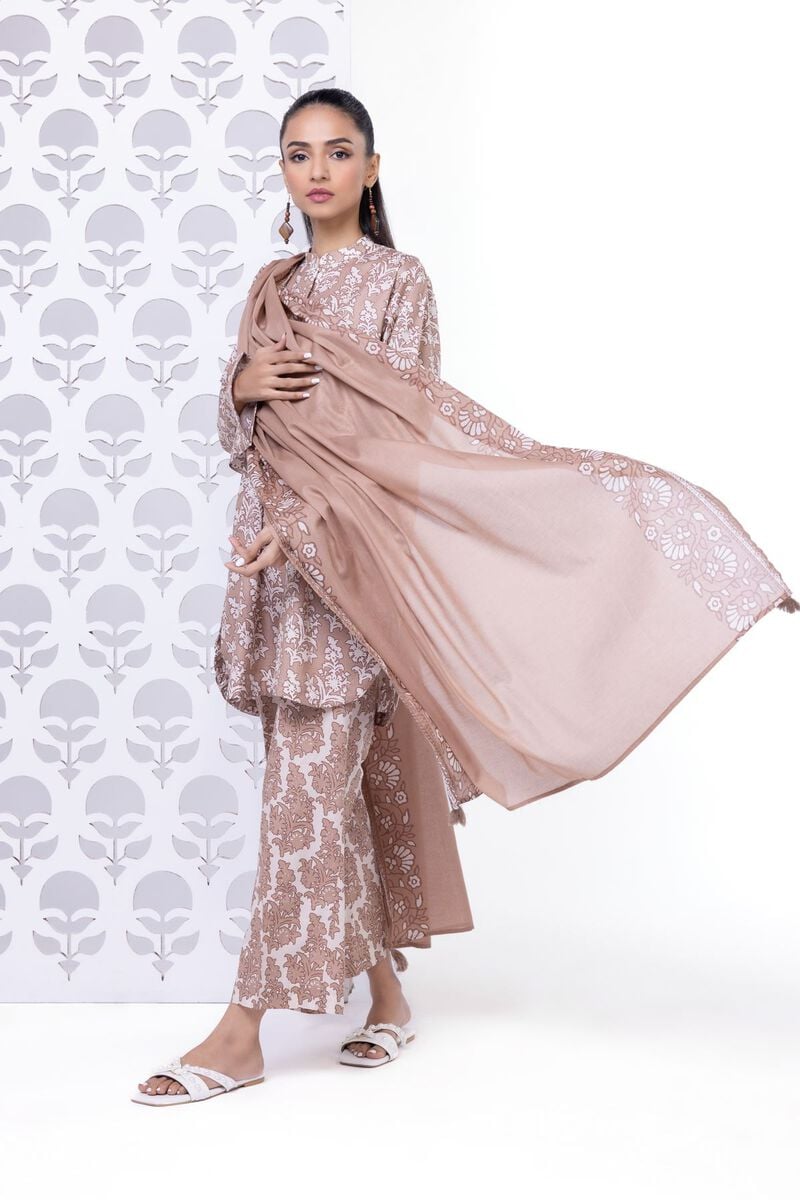
mocha embroidered kurta set